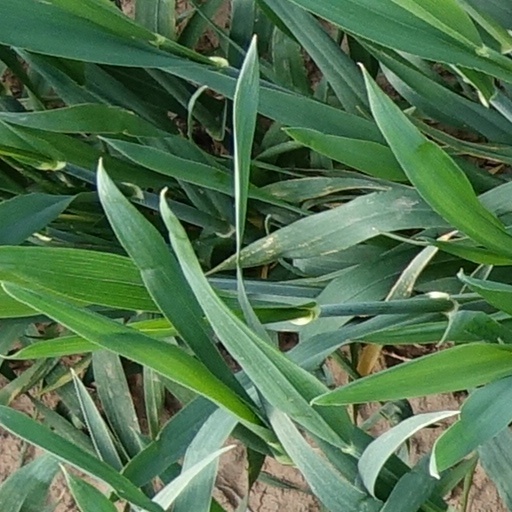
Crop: wheat